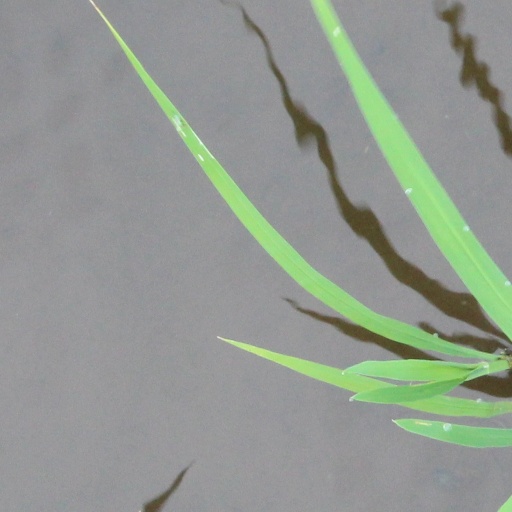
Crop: rice